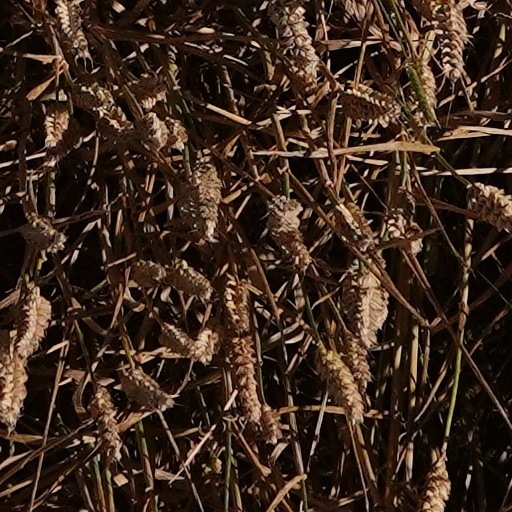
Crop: wheat